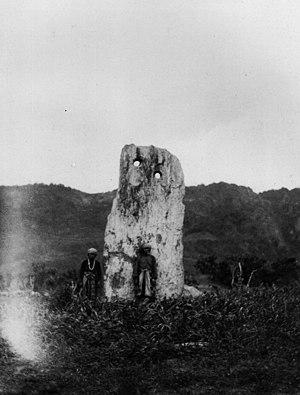
L'Histoire de Taïwan remonte à la Préhistoire, vers 30000 av. J.-C. Il y a environ 18 000 ans, la fonte des glaces sépare cette petite chaîne de montagnes du continent et en fait l'île de Taïwan.
Ceci est une chronologie de l'histoire de l'île de Taïwan, de la Préhistoire à nos jours.
Le site archéologique de Beinan est situé dans la ville de Taitung, dans le comté de Taitung, au sud de Taiwan. La région a abrité une population humaine entre 5 000 et 2 000 ans avant Jésus-Christ, puis a disparu sans raison connue à ce jour.
Les Puyuma sont l'un des aborigènes de Taïwan, officiellement reconnus par la République de Chine. Ils parlent le puyuma, une langue du sous-groupe formosan des langues austronésiennes. Ils sont près de 14 000 individus.